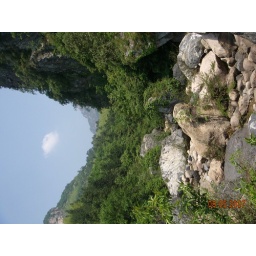
beautiful mountain, river and bamboo forests and oh whjat a day!! near yellow mountain